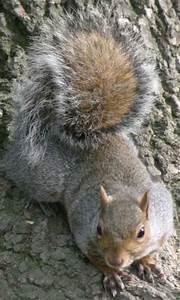
squirrel